Aleksandar Radovanović

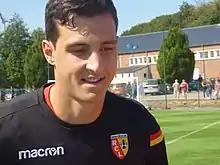
Radovanović with Lens in 2018

Aleksandar Radovanović (born 11 November 1993) is a Serbian professional footballer who plays as a centre-back for Spanish club Zaragoza.